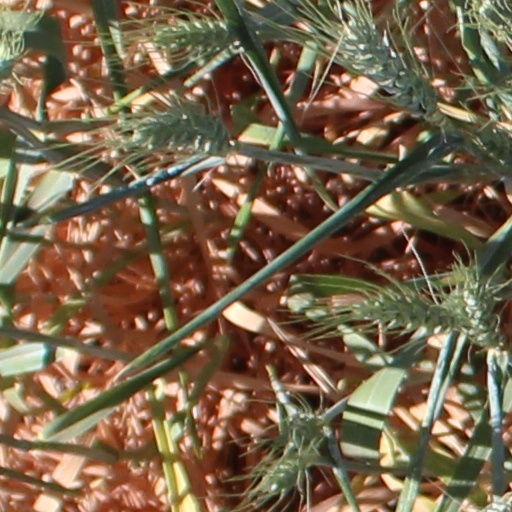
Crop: wheat